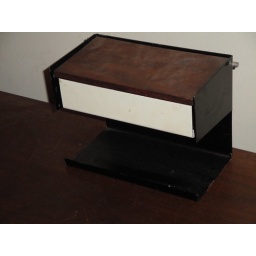
vintage desk box in sheet steel, walnut, and aluminum